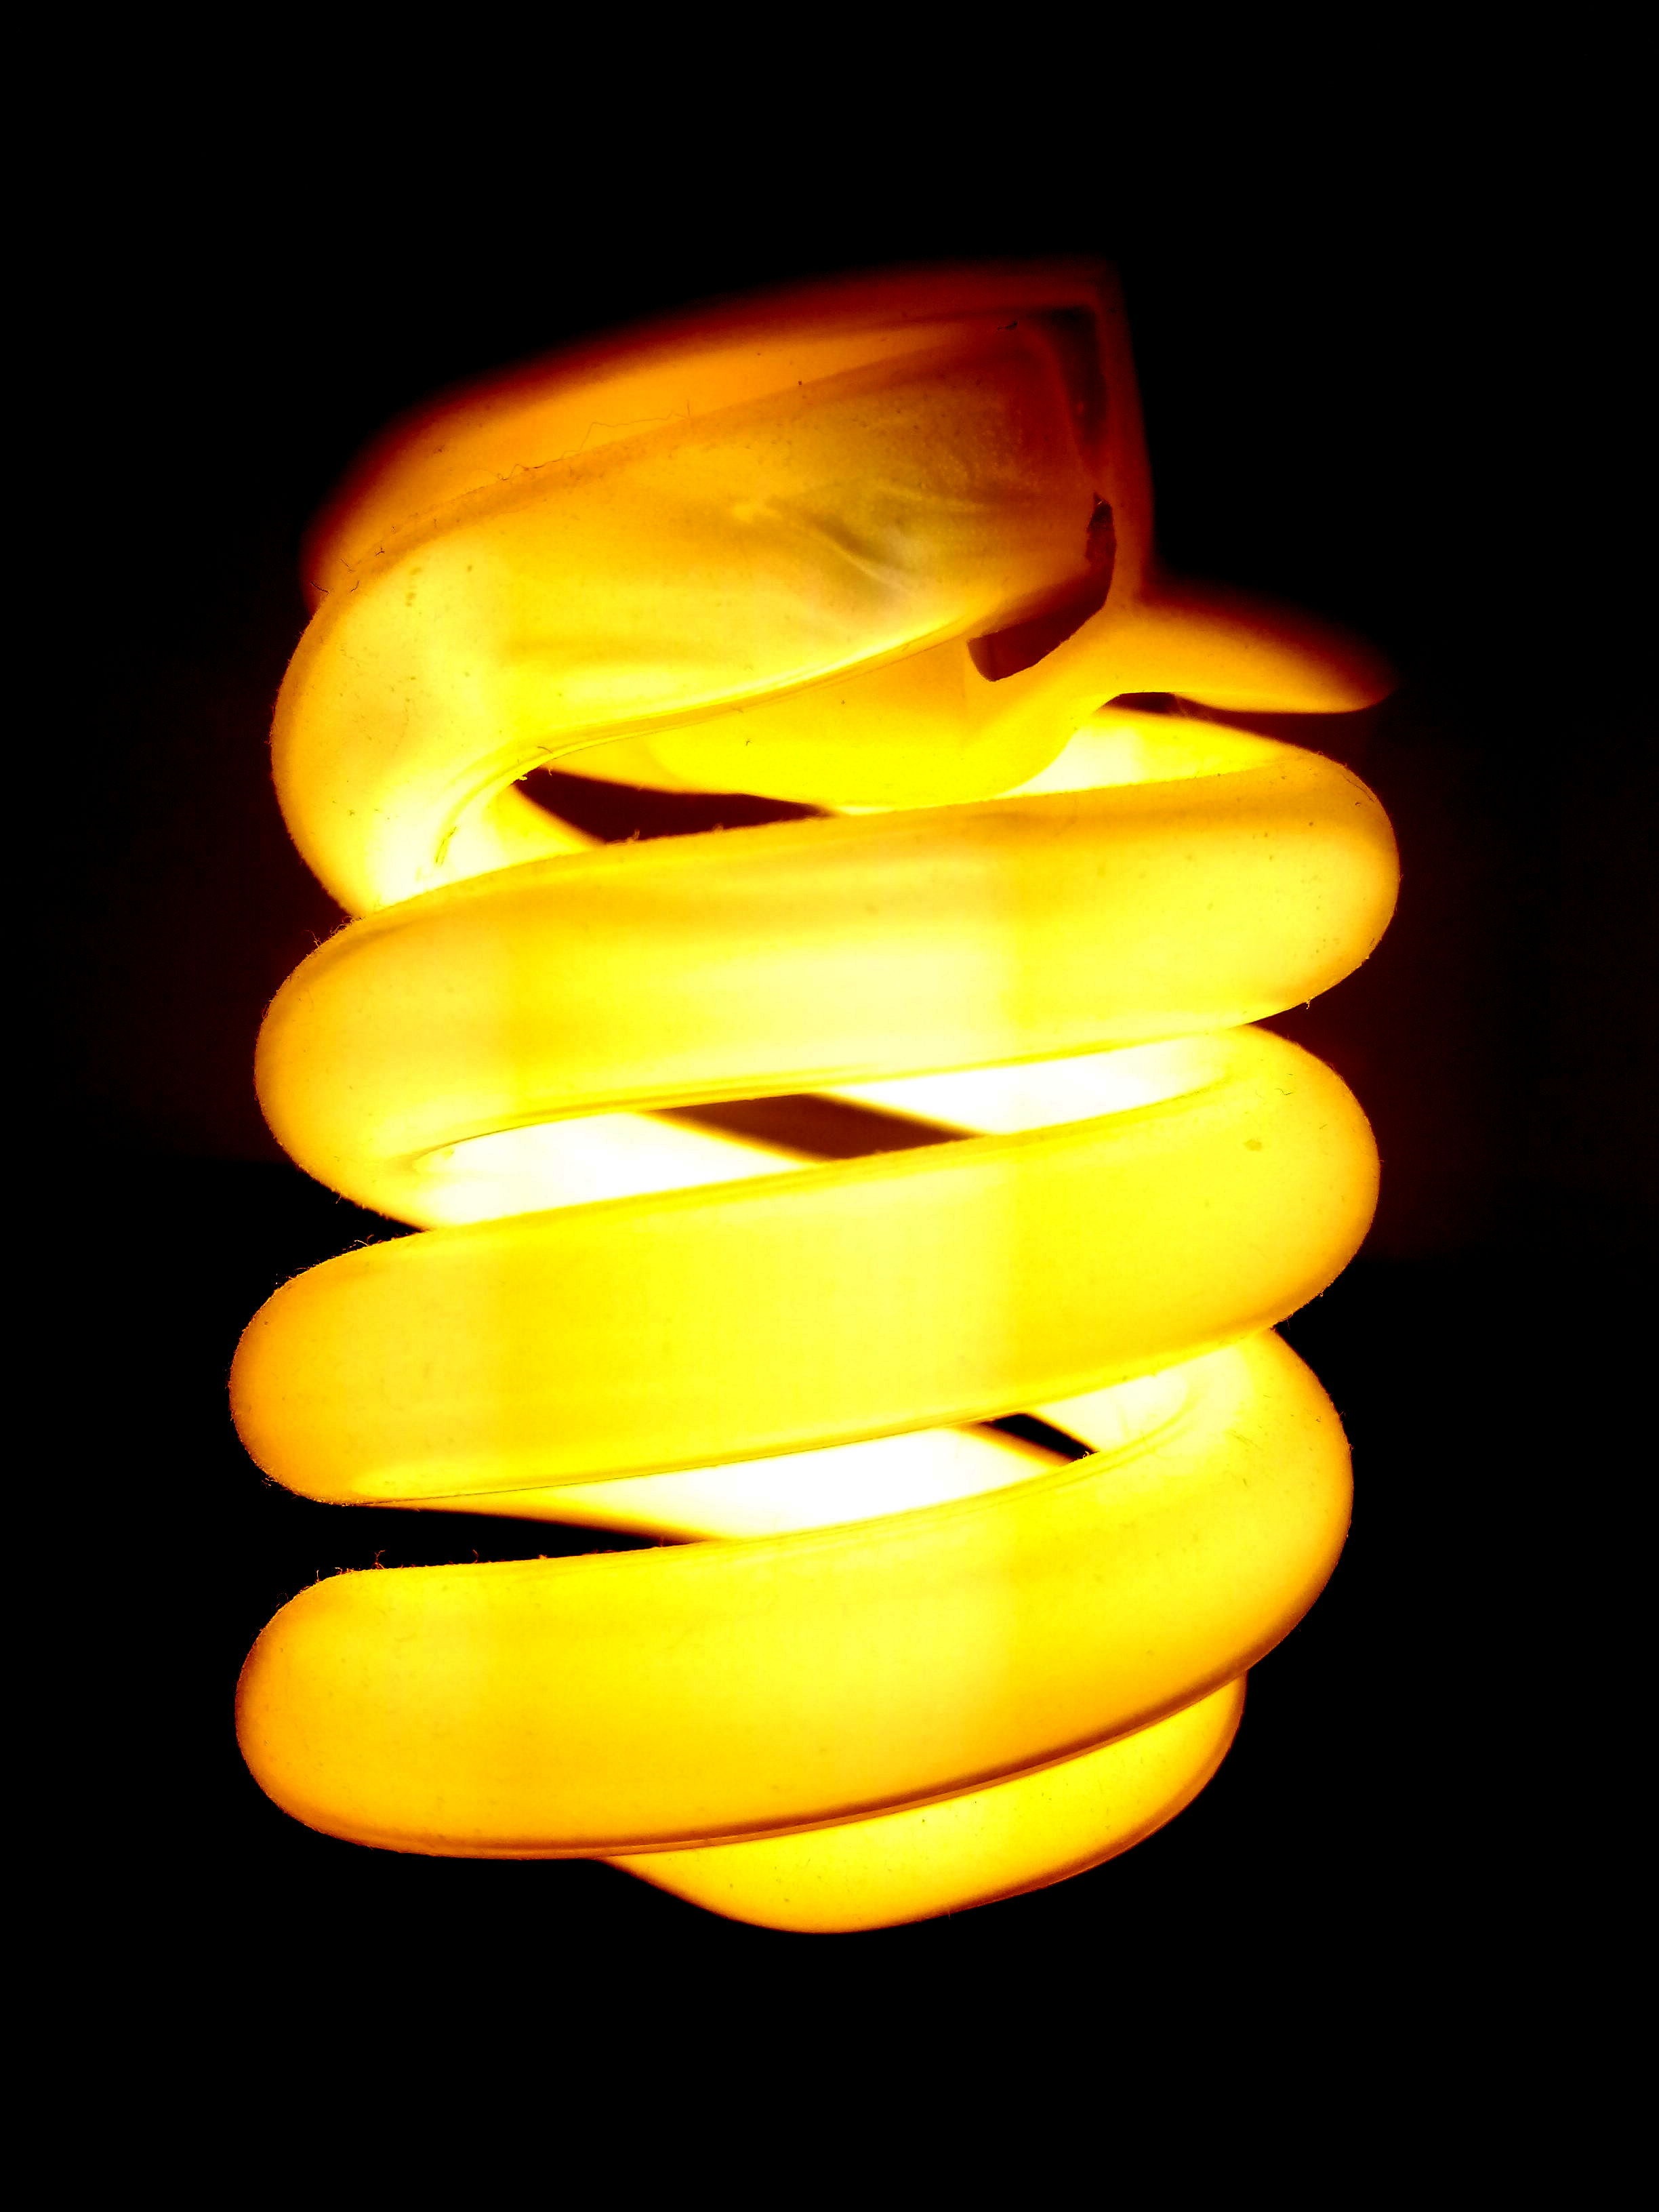
light, petal, color, flame, yellow, lighting, circle, macro photography